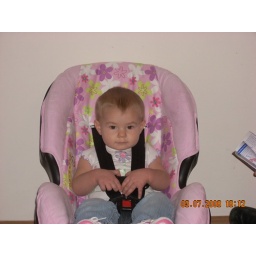
Trinity in her big girl car seat picture 1 of 2